Sir Thomas Crooke, 1st Baronet

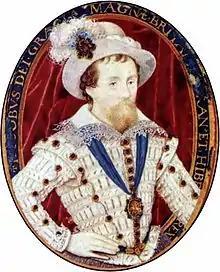
Portrait of James I by Nicholas Hilliard

In about the year 1600 Crooke entered an agreement with Sir Fineen O'Driscoll, the Gaelic lord of Baltimore in County Cork, to establish an English colony in Baltimore. Their agreement was disrupted by the closing stages of the Nine Years War. O'Driscoll throughout his long career had been an ally of the English Crown, and was something of a royal favourite of Queen Elizabeth I; but his relatives persuaded him, against his own better judgement, to take the Irish side at the Battle of Kinsale. After the failure of the Irish cause at Kinsale most of his relatives fled the country, and Sir Fineen himself only obtained a royal pardon with difficulty. His daughter Eileen married into the prominent Coppinger family, who were to cause Sir Thomas much trouble throughout his career.